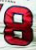
Number: 8